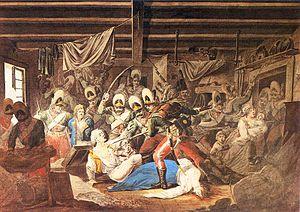
La bataille de Praga, faubourg situé à l'est de Varsovie, opposa le 4 novembre 1794 l'armée russe et l'armée polonaise de l'insurrection de Kościuszko. Elle se prolongea par l'un des plus terribles massacres de population de l'histoire de la Pologne.
Cette page concerne l'année 1794 du calendrier grégorien.
4 novembre :